Jay Bonin

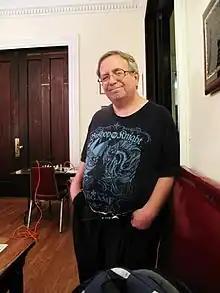
Bonin in 2011

Jay Richard Bonin (born July 7, 1955, in Brooklyn, New York) is an American International Master in chess, chess teacher, author and lecturer. He is known as the "Iron Man of Chess" and is among the most active tournament players in the US, having played over 25,000 tournament games (over 13,000 games since the US Chess Federation started collecting data in 1991 and an estimated 12,000 games for his almost 20 years of tournament play prior).